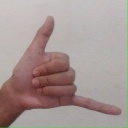
अक्षर: द